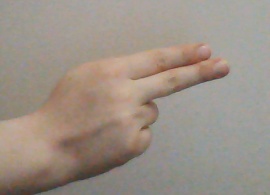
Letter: ain